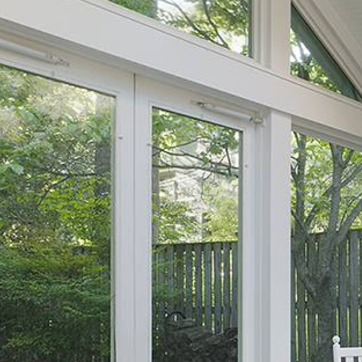
Material: glass